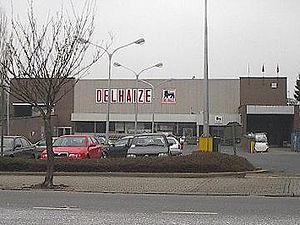
Delhaize est une enseigne de supermarchés belge créée en 1867 par Jules Delhaize, appartenant au groupe Ahold Delhaize. La société mère exploite des magasins Delhaize en Europe, en Asie et aux États-Unis.